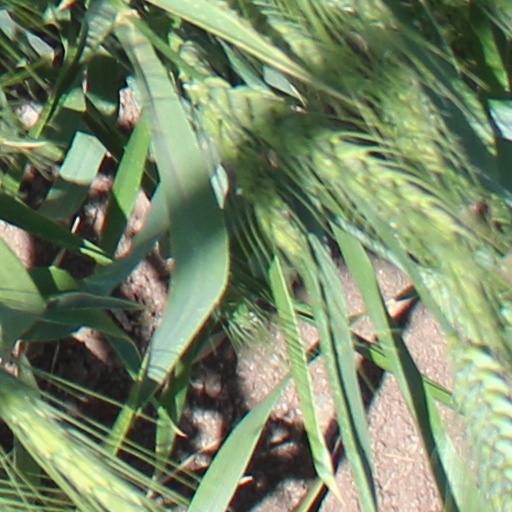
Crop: wheat